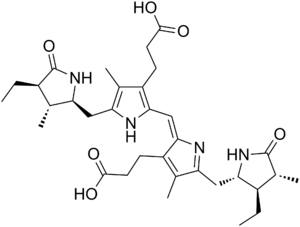
L'hémoglobine, couramment symbolisée Hb, parfois Hgb, est un pigment respiratoire présent essentiellement dans le sang des vertébrés, au sein de leurs globules rouges, ainsi que dans les tissus de certains invertébrés. Elle a pour fonction de transporter l'oxygène O₂ depuis l'appareil respiratoire vers le reste de l'organisme. La quantité d'hémoglobine est un paramètre mesuré lors d'un hémogramme.
La L-stercobiline est un pigment d'origine biliaire. Elle est responsable de la couleur brun foncé des selles.